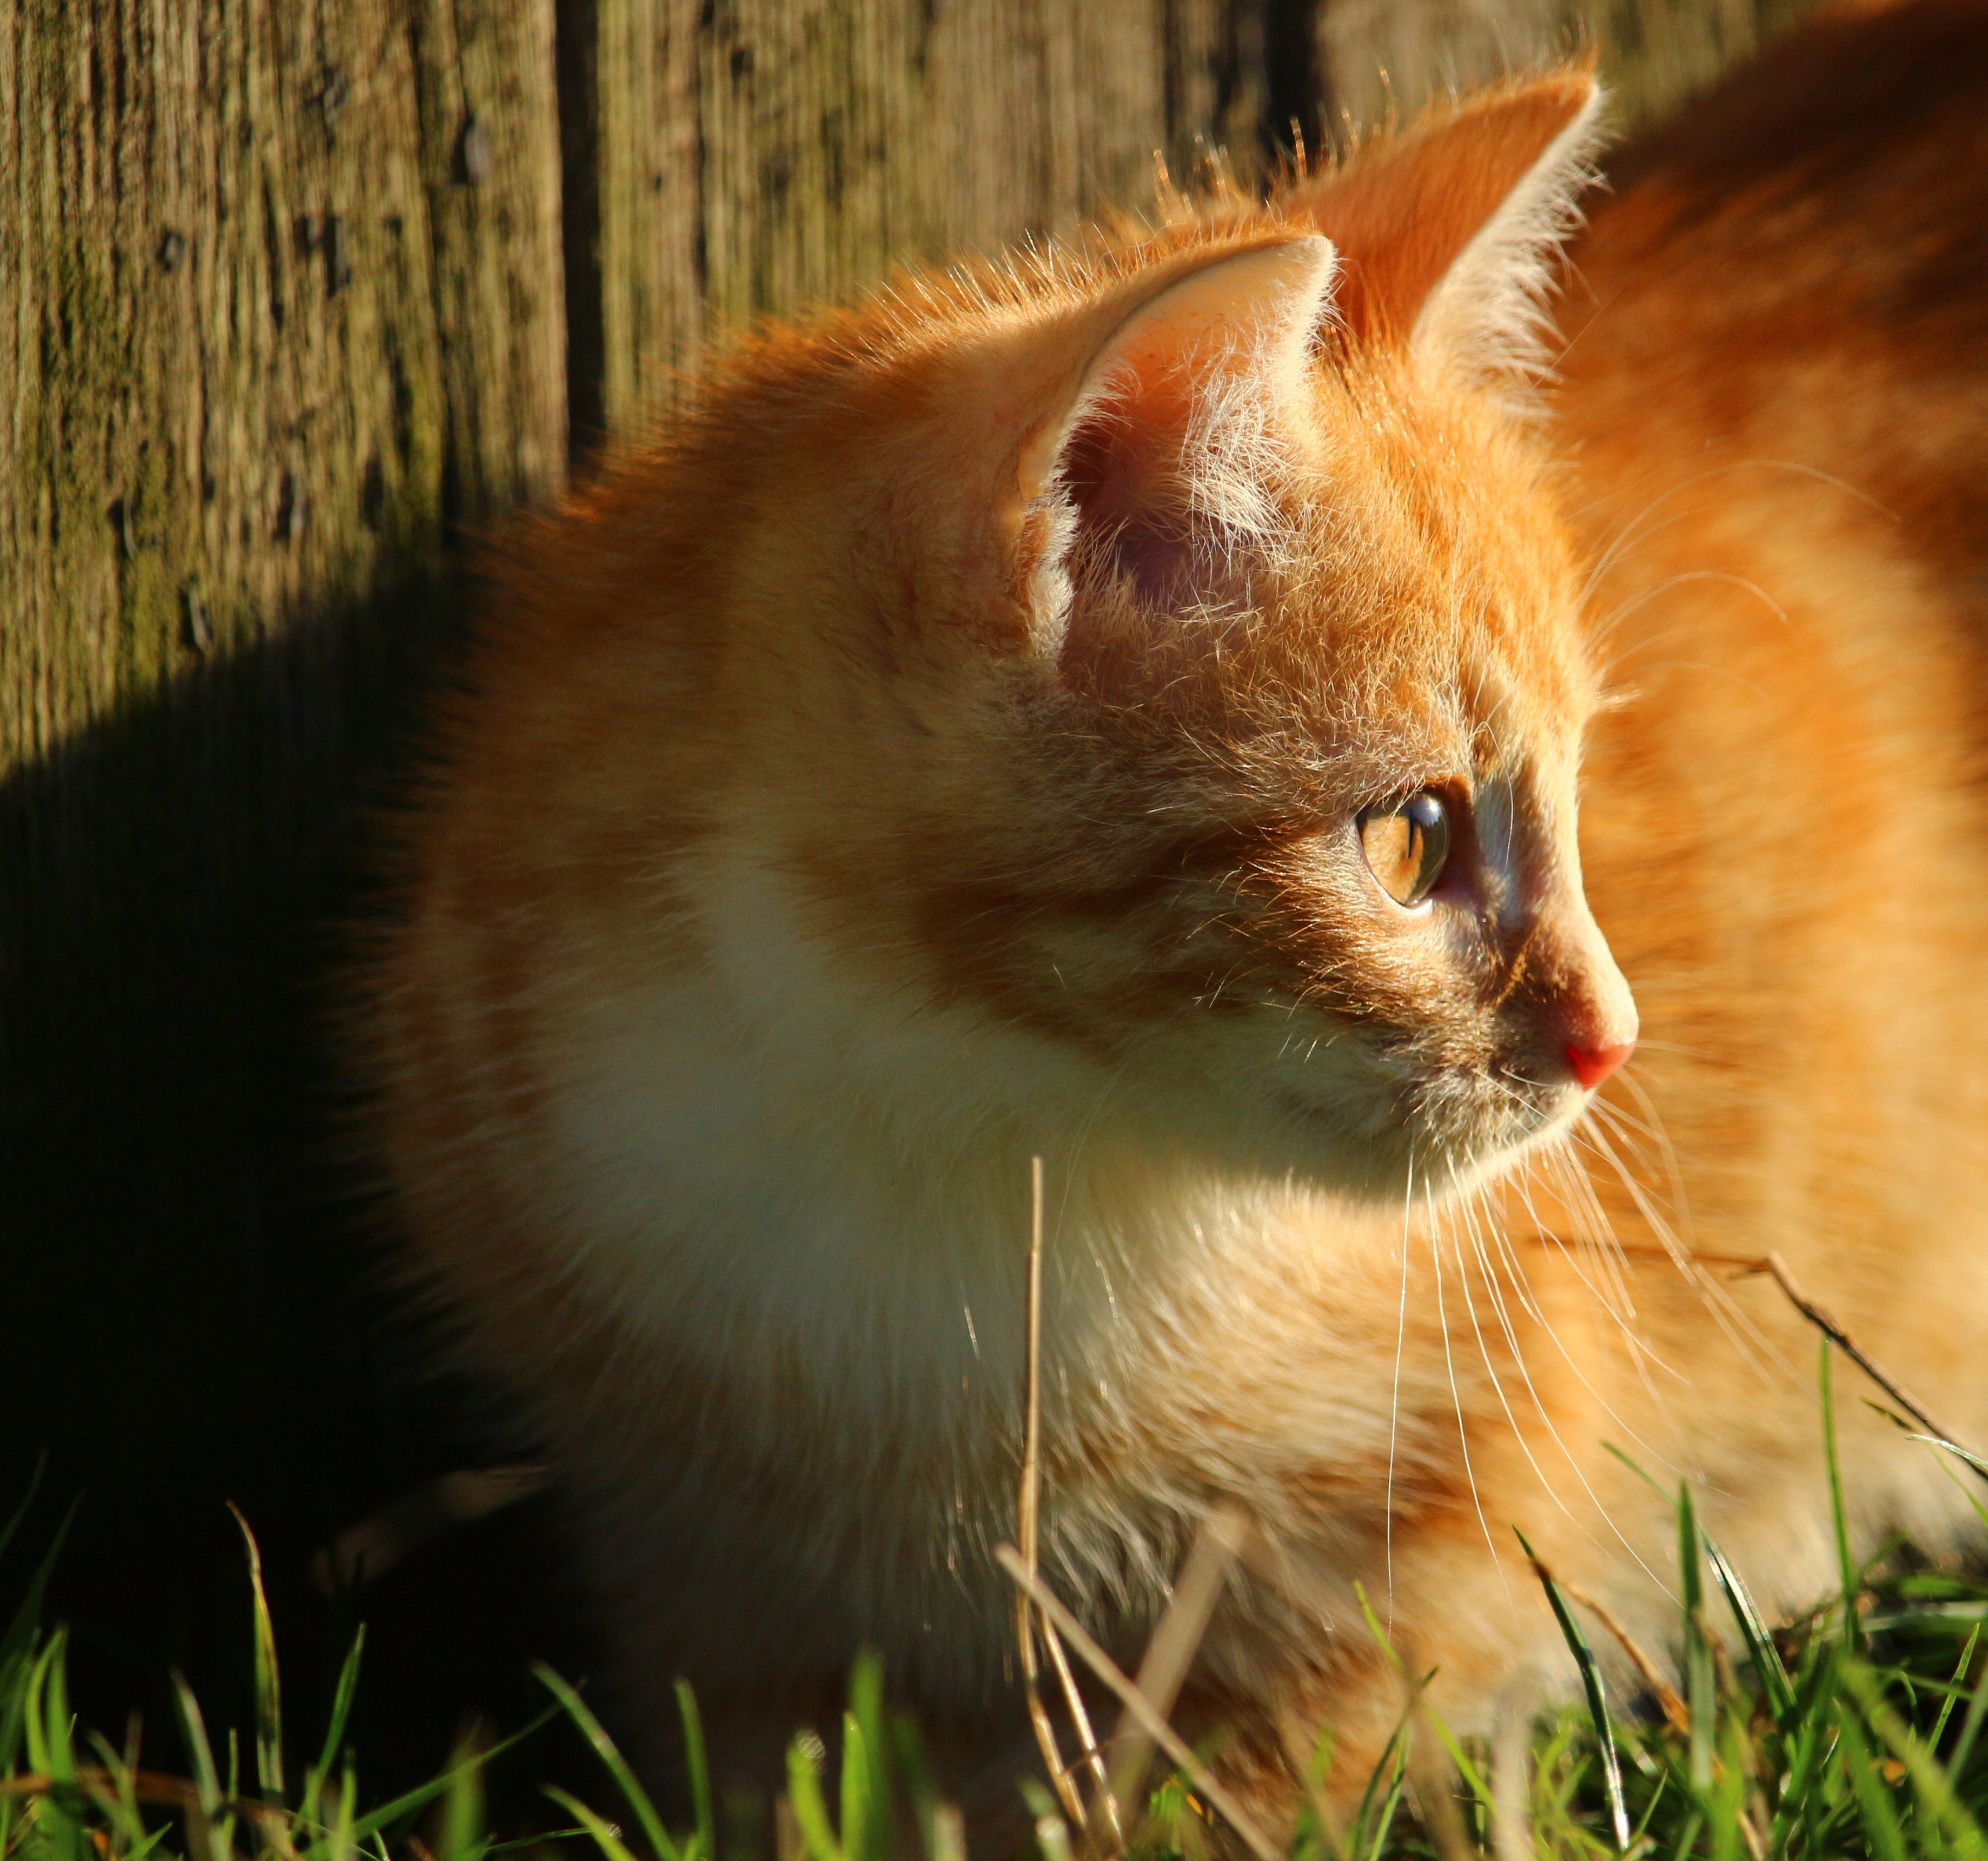
grass, kitten, cat, mammal, fauna, nose, whiskers, vertebrate, domestic cat, young cat, red mackerel tabby, cat's eyes, cat baby, small to medium sized cats, cat like mammal, carnivoran